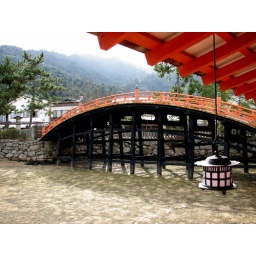
This bridge seemed steeper in person than it looks here. It was blocked at both ends.